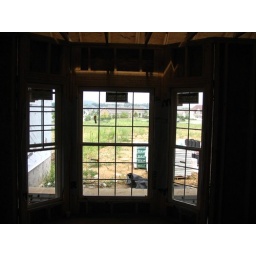
Bay window in master bedroom